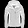
Label: Coat